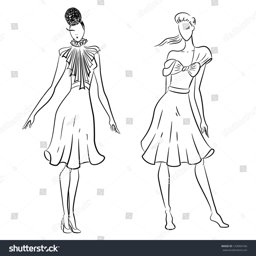
the sketch of women in different poses